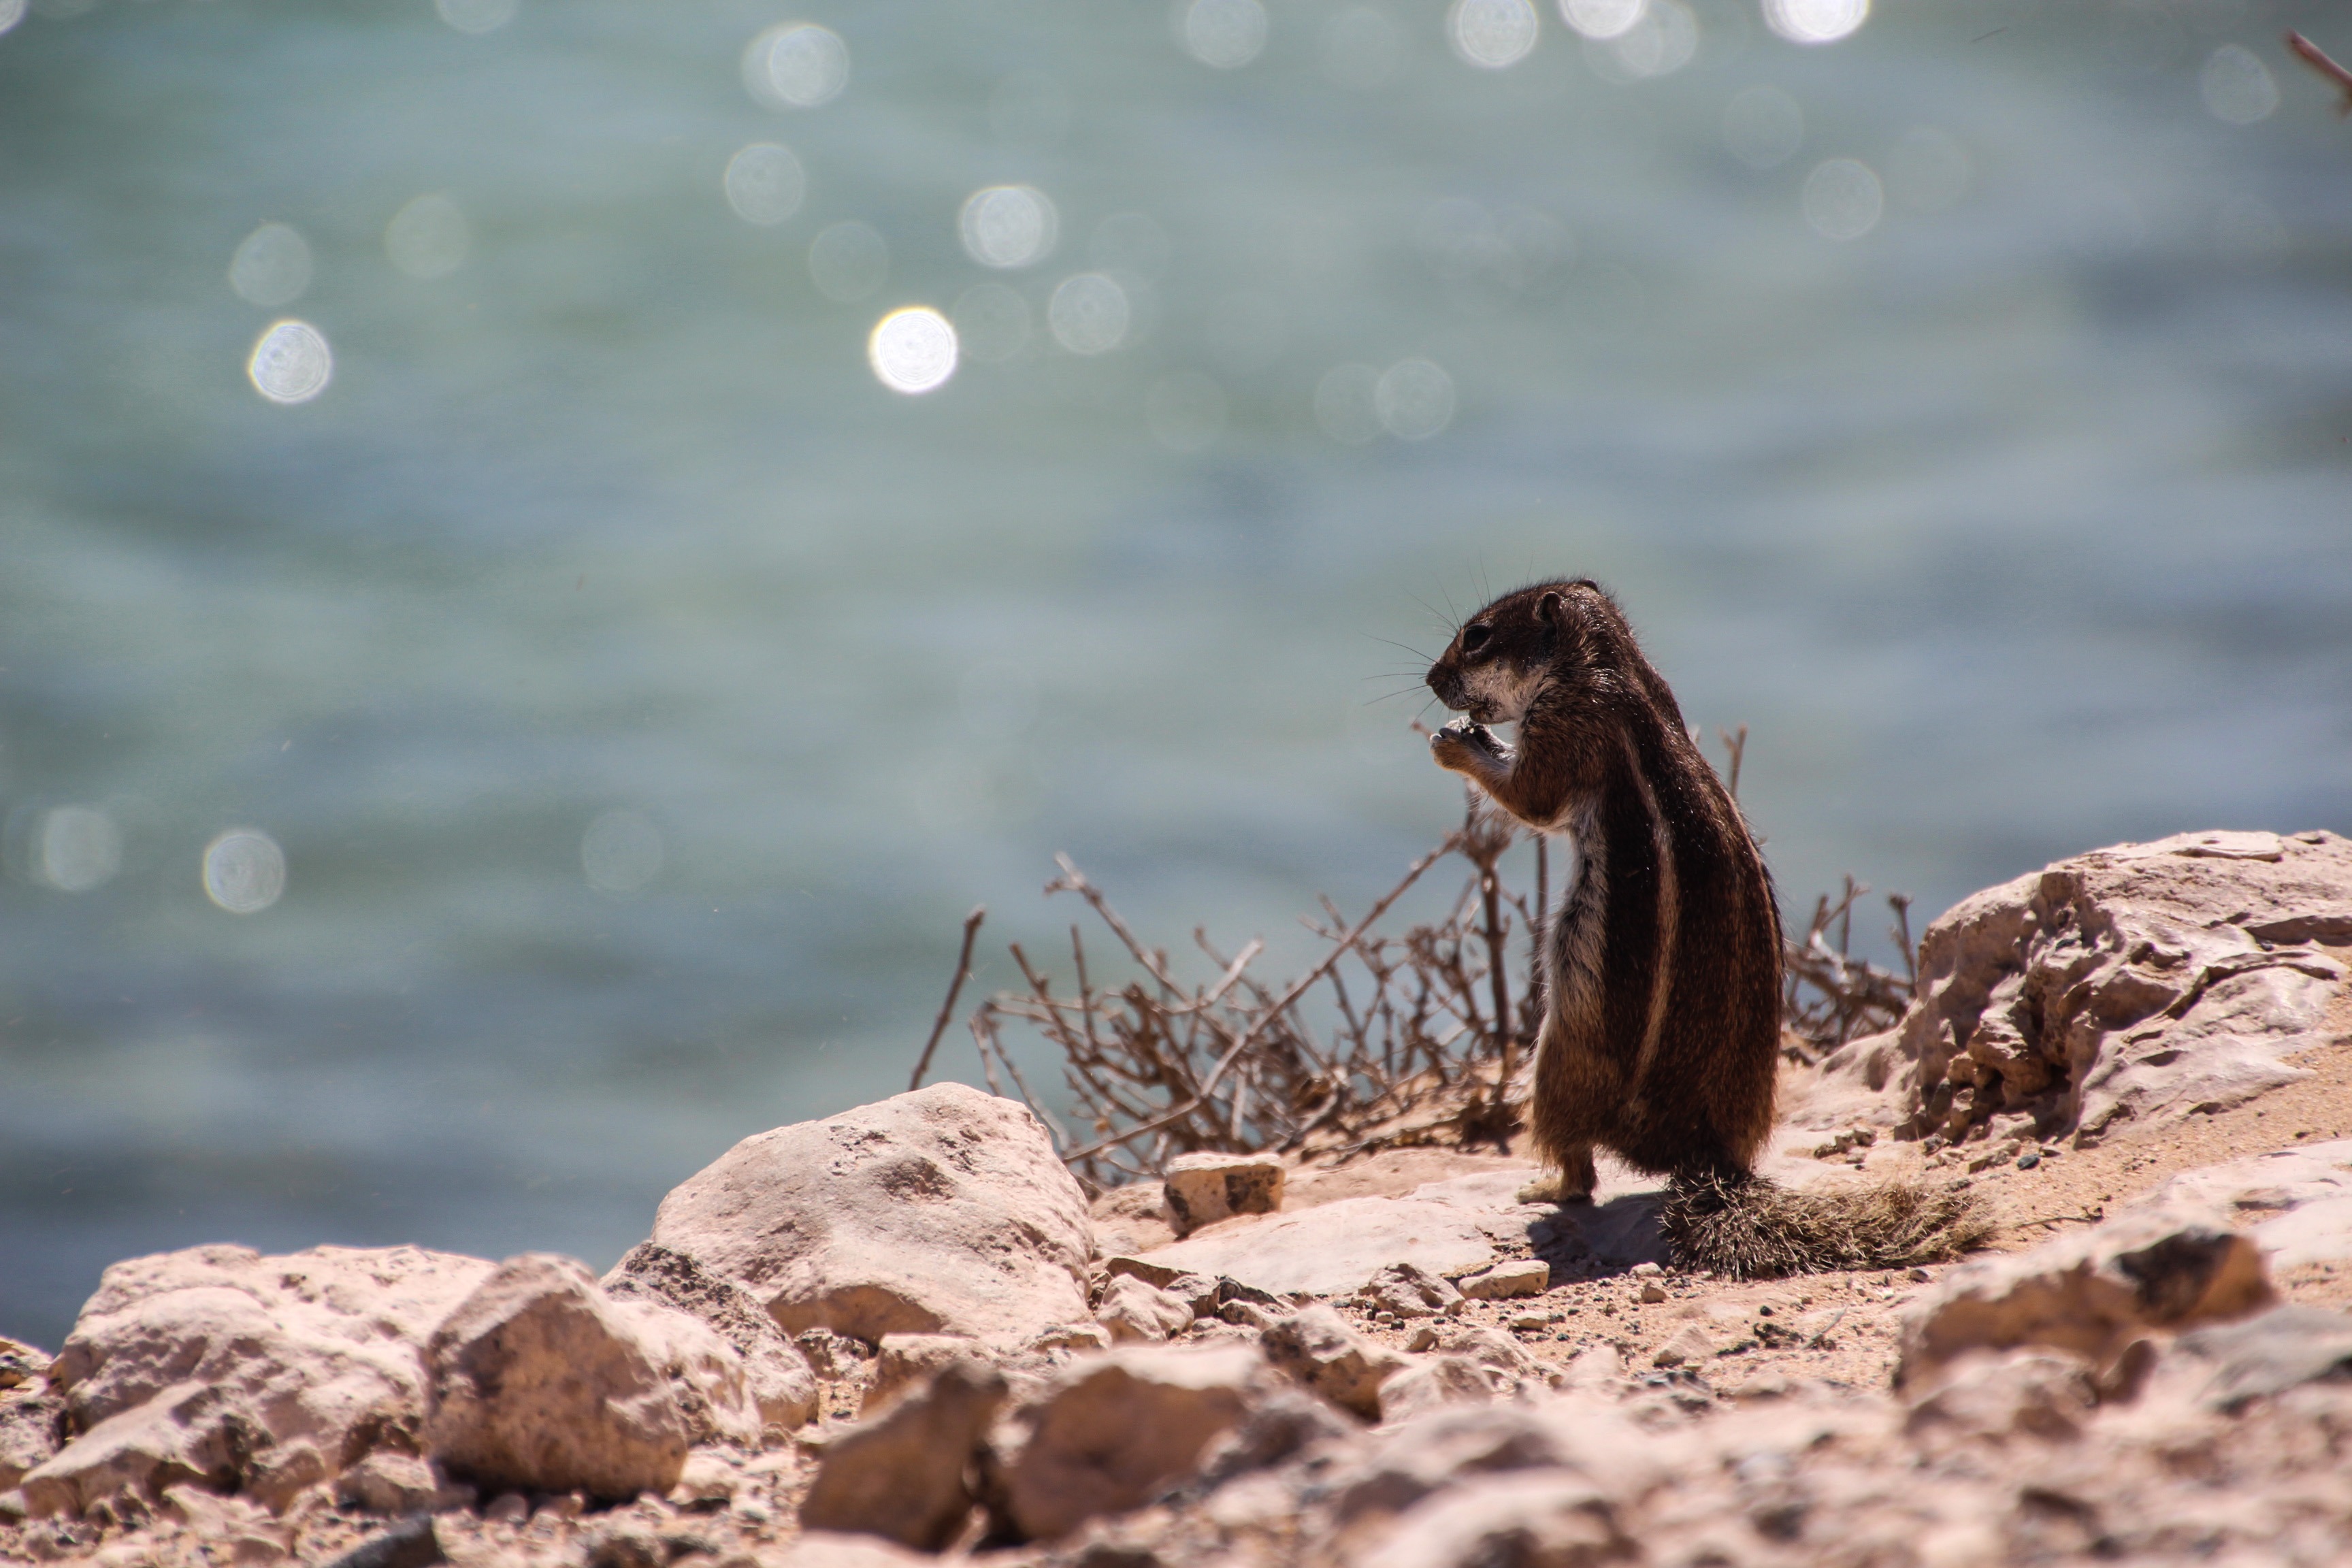
sea, sweet, cute, wildlife, croissant, fauna, chipmunk, canary islands